The Settlers: Heritage of Kings

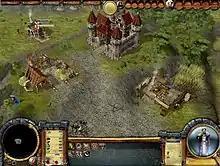
Screenshot of "Heritage of Kings", showing the player's settlement at the start of a mission. The large building in the centre is the pre-built keep, in front of which is the location on which the player can build their village centre. The two smaller buildings are farms, where workers go to eat; the one on the right is under construction, and the one on the left is currently empty. The image also shows the game's newly designed HUD and the use of 3D graphics.

Whether playing in single-player or multiplayer mode, each game begins roughly the same way; the player is positioned at a set location on the map, with a prebuilt keep, usually in the vicinity of a site on which they can construct a village centre so as to begin their settlement. The basic gameplay revolves around serfs, the only units capable of constructing new buildings, repairing damage to pre-existing buildings, gathering wood, and extracting resources without the need to construct a mine or quarry. Each mission begins with a predetermined number of serfs already available, but thereafter, any additional serfs must be purchased from the keep. Serfs do not require lodgings, nor do they consume produce, but they also do not pay taxes. Aside from the keep, the settlement's main building is the village centre. Unlike most buildings, which the player has relative freedom to place, village centres can only be built on specific sites. The village centre determines the upper limit of the village's population size, and once this limit has been reached, the player must either upgrade the centre or find another site on which to build an additional centre.